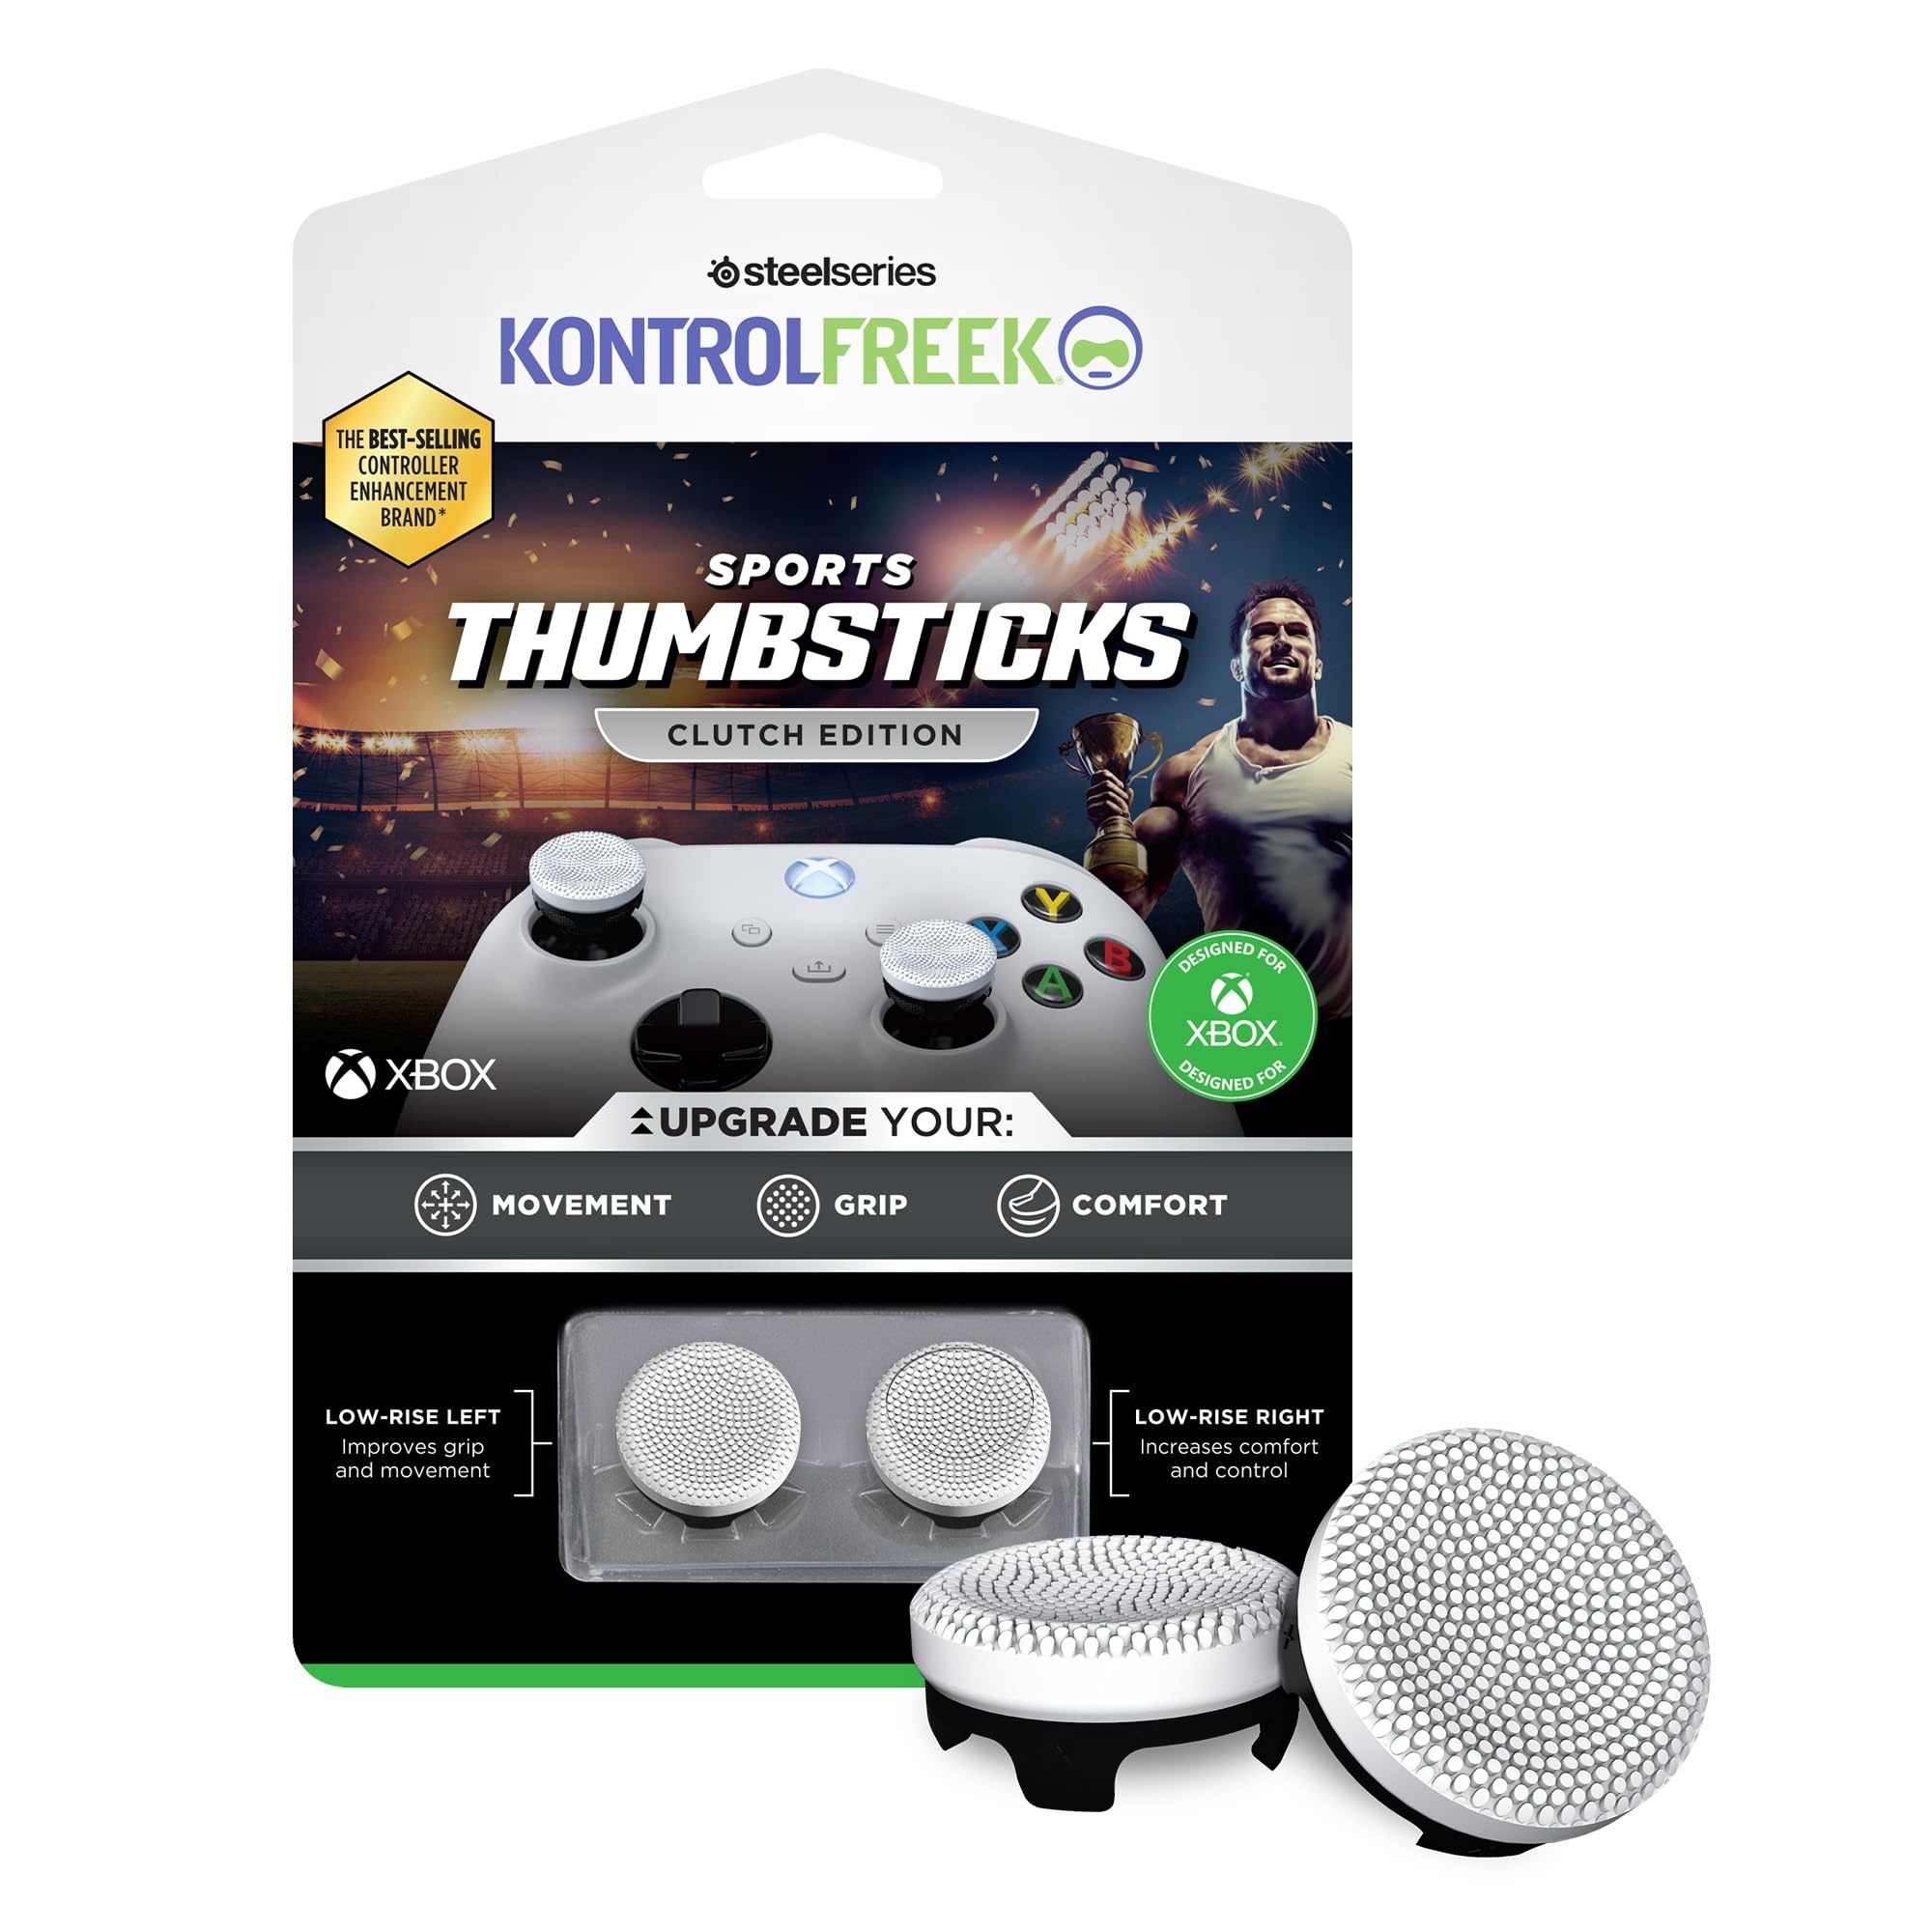
KontrolFreek Clutch for Xbox One and Xbox Series X Controller | Performance Thumbsticks | 2 Low-Rise Concave | Black & White
Brand: KontrolFreek
Brand: KontrolFreek Color: white Features: Dramatically upgrade your movement, grip and comfort in sports games Low-rise thumbstick improves grip and movement on left analog Low-rise thumbstick increases comfort and control on right analog New improved proprietary rubber material for extra grip and comfort Made in the USA by the industry leading controller enhancement brand Binding: Electronics Release Date: 13-06-2024 model number: Clutch Part Number: 5100-XBX EAN: 0810052985350 Package Dimensions: 7.4 x 5.0 x 1.3 inches
Category: Electronics > Electronics Accessories > Computer Components > Input Device Accessories > Game Controller Accessories > Thumb Grips